Pagabattina Simham

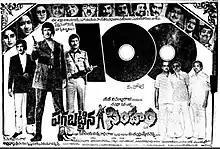

Pagabattina Simham is an Indian Telugu action drama film starring Krishna in three different roles